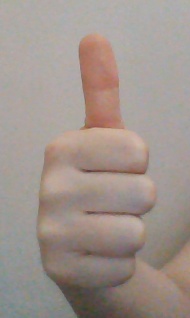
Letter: aleff